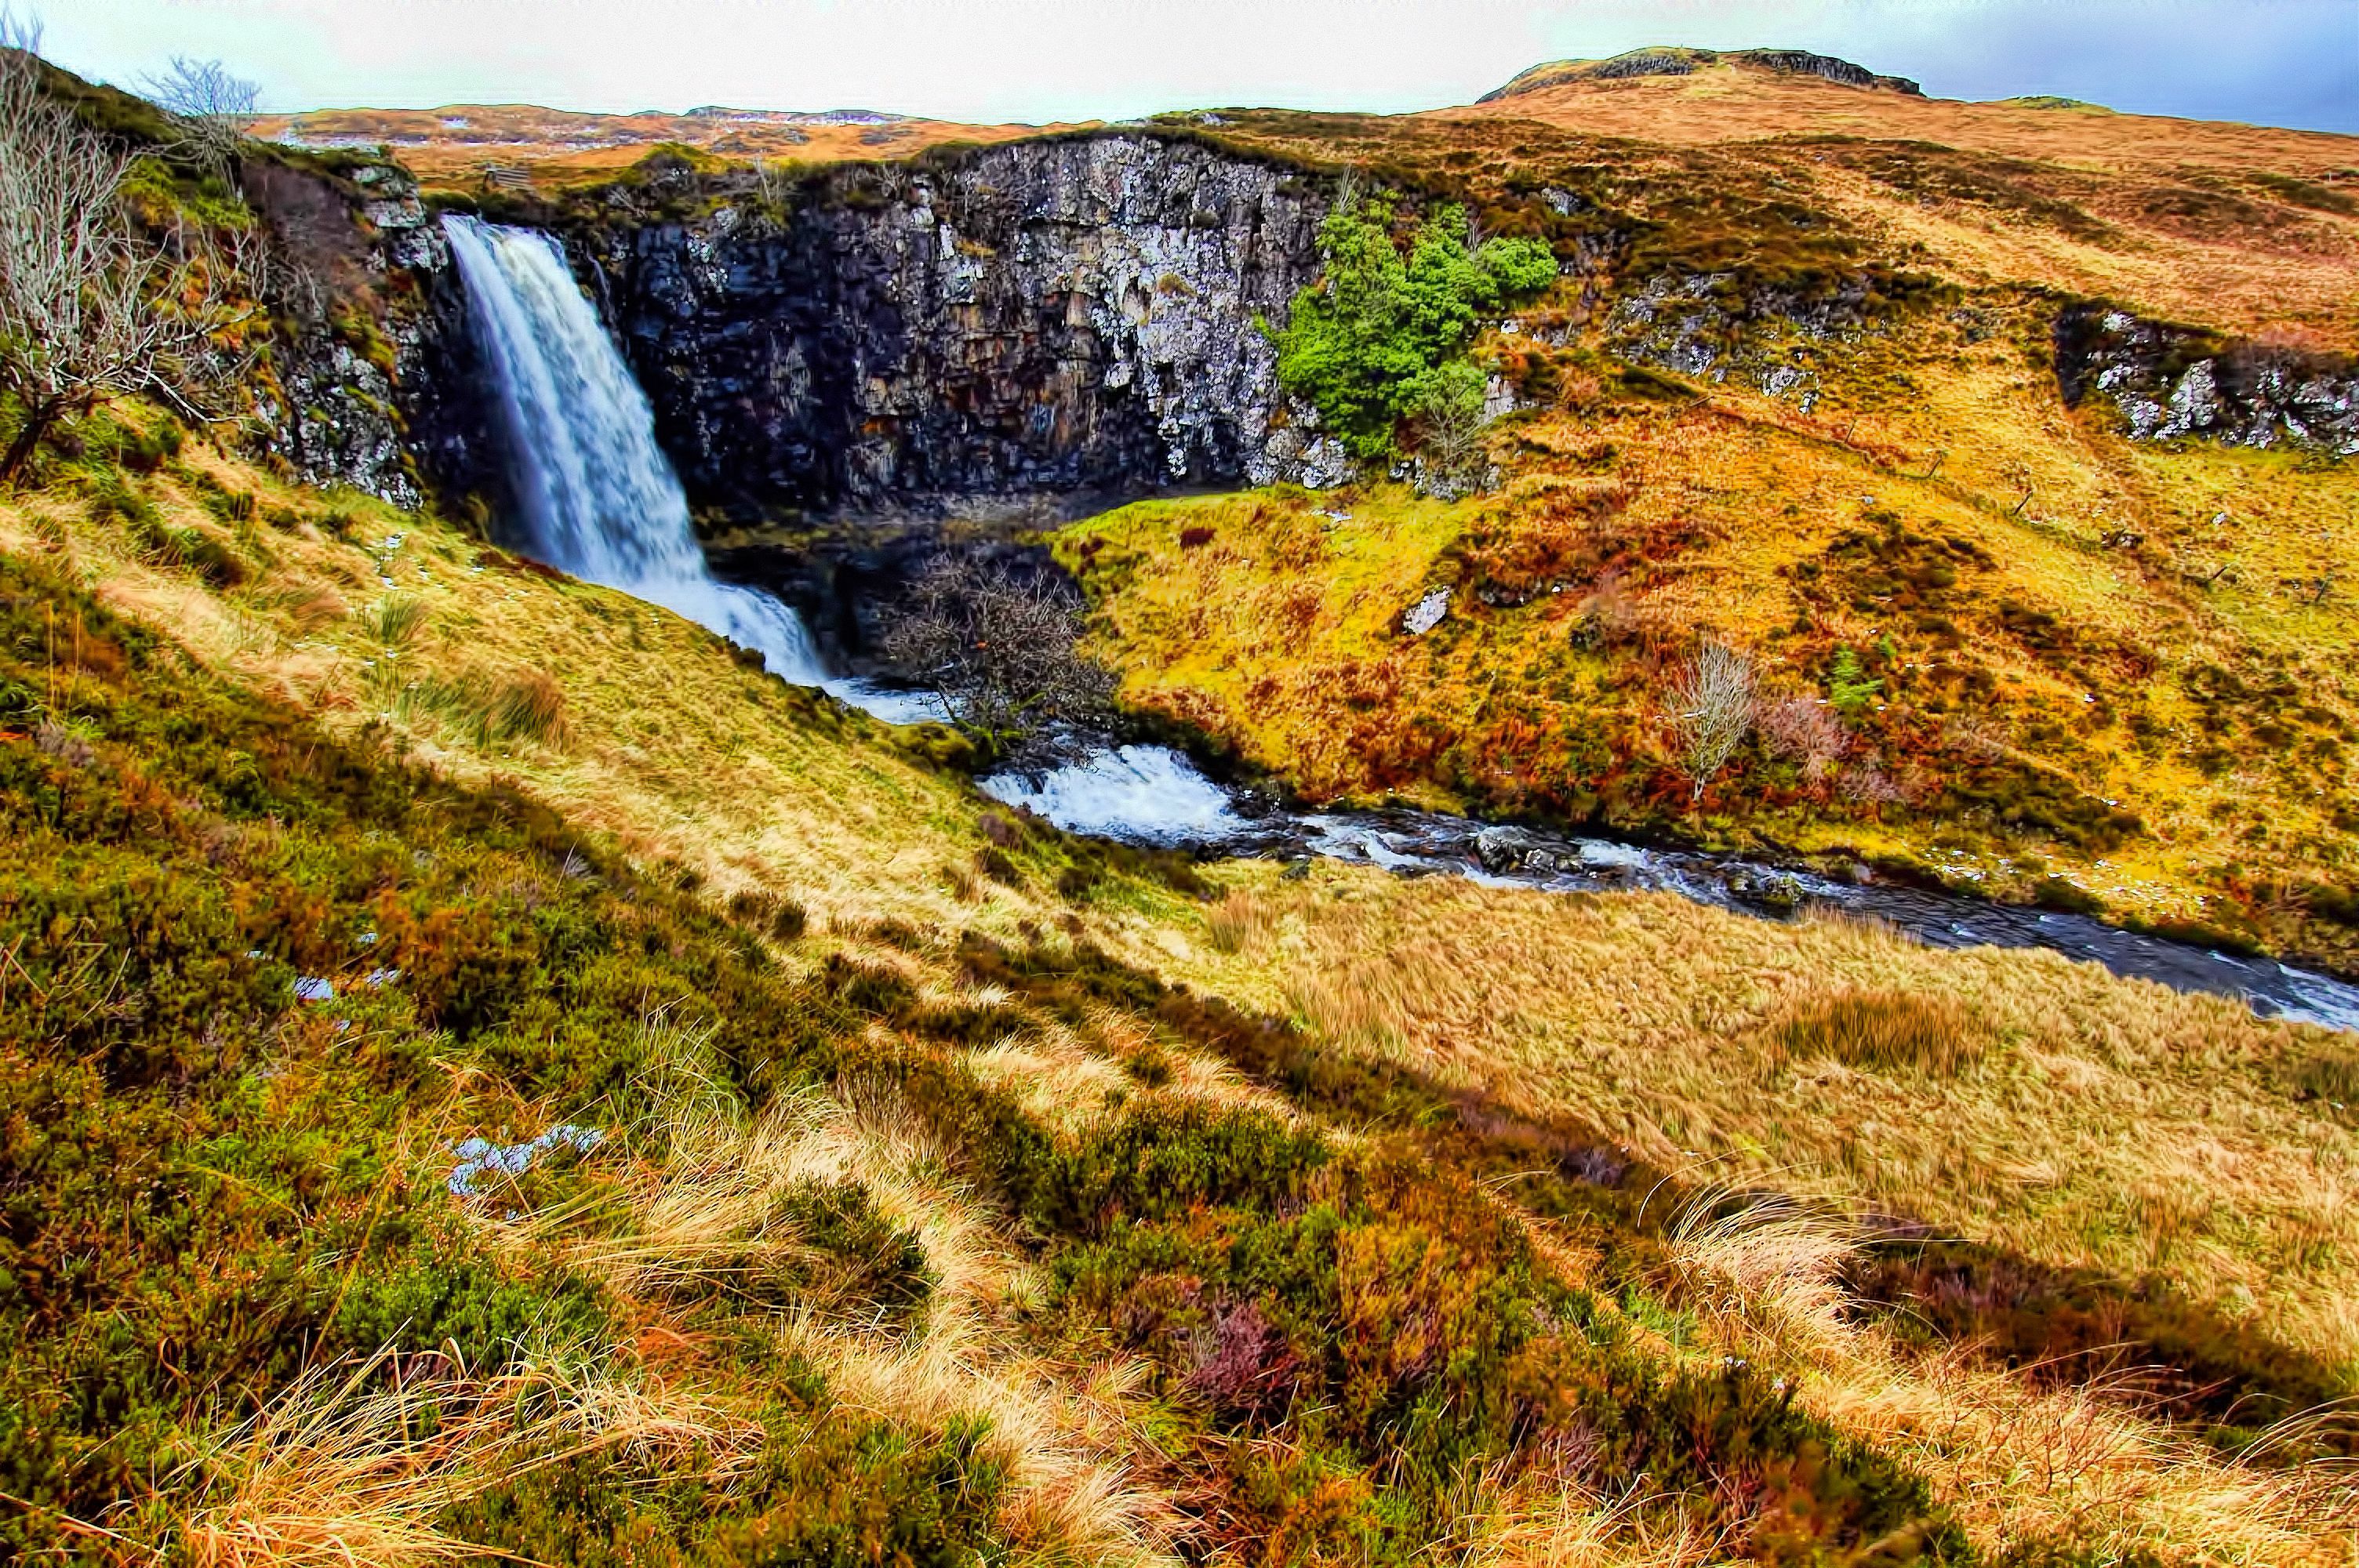
landscape, coast, nature, rock, waterfall, wilderness, mountain, cliff, stream, autumn, terrain, national park, season, body of water, geology, plateau, scotland, water feature, skye, highliands, tundra, landform